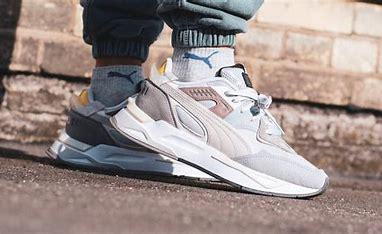
Brand: Puma
Model: Mirage Sport